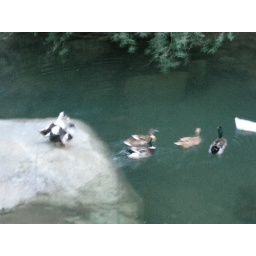
Ducks swimming in the river next to the restaurant